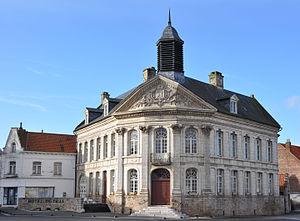
Saint-Venant est une commune française située dans le département du Pas-de-Calais en région Hauts-de-France.